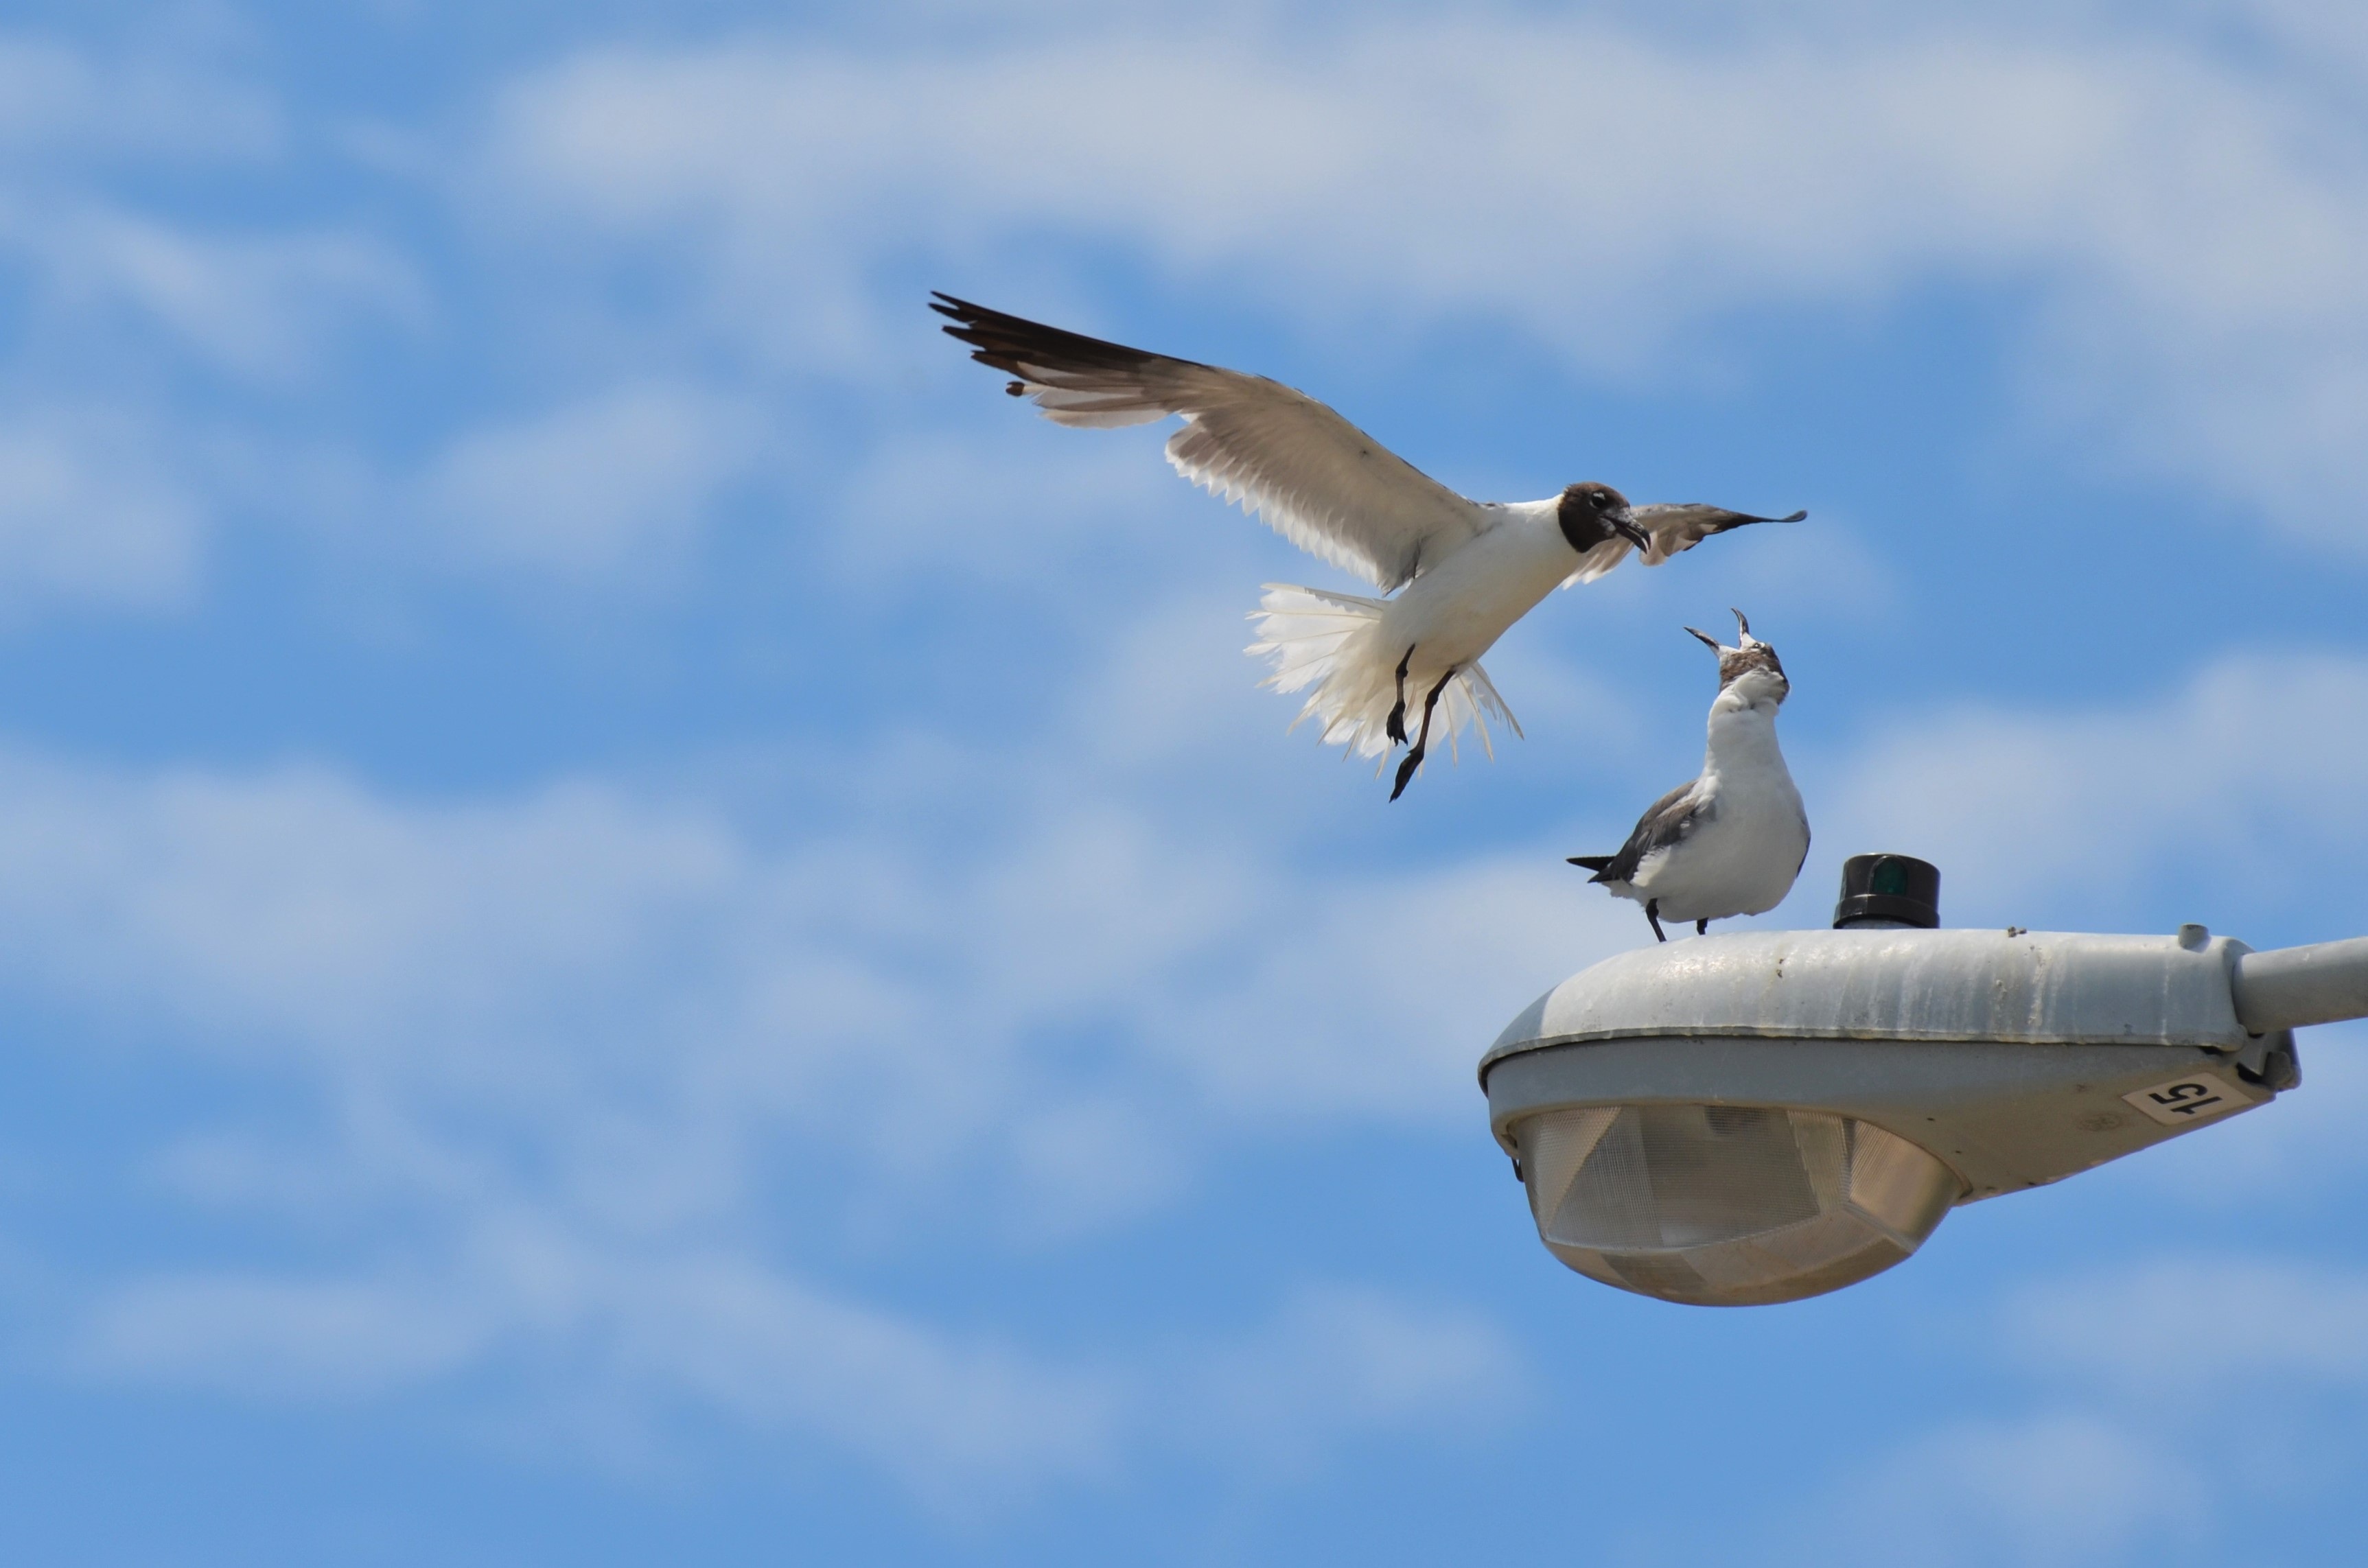
sea, nature, ocean, bird, wing, animal, seabird, seagull, gull, flight, fauna, sea bird, ornithology, feathers, vertebrate, bird flight, charadriiformes, atmosphere of earth, european herring gull